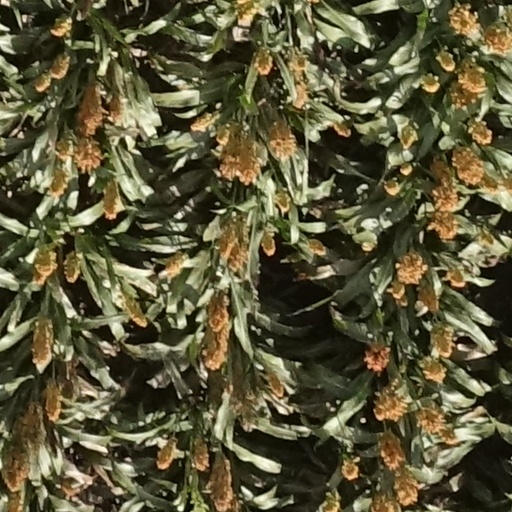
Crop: sorghum